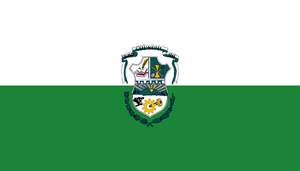
Cet article présente une liste des principales villes d'Équateur jusqu'en 2012.
Chunchi est un canton d'Équateur situé dans la province de Chimborazo.